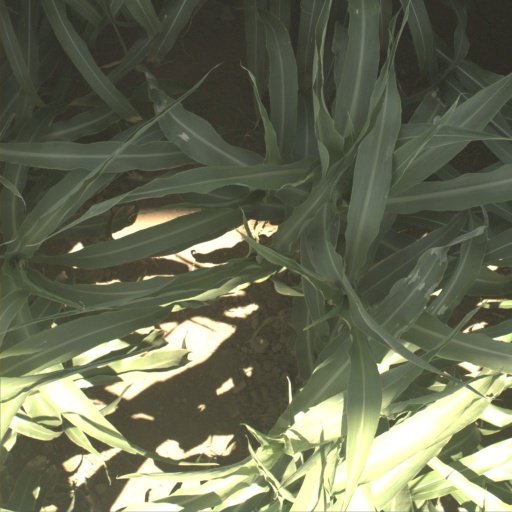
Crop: sorghum